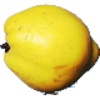
Label: quince